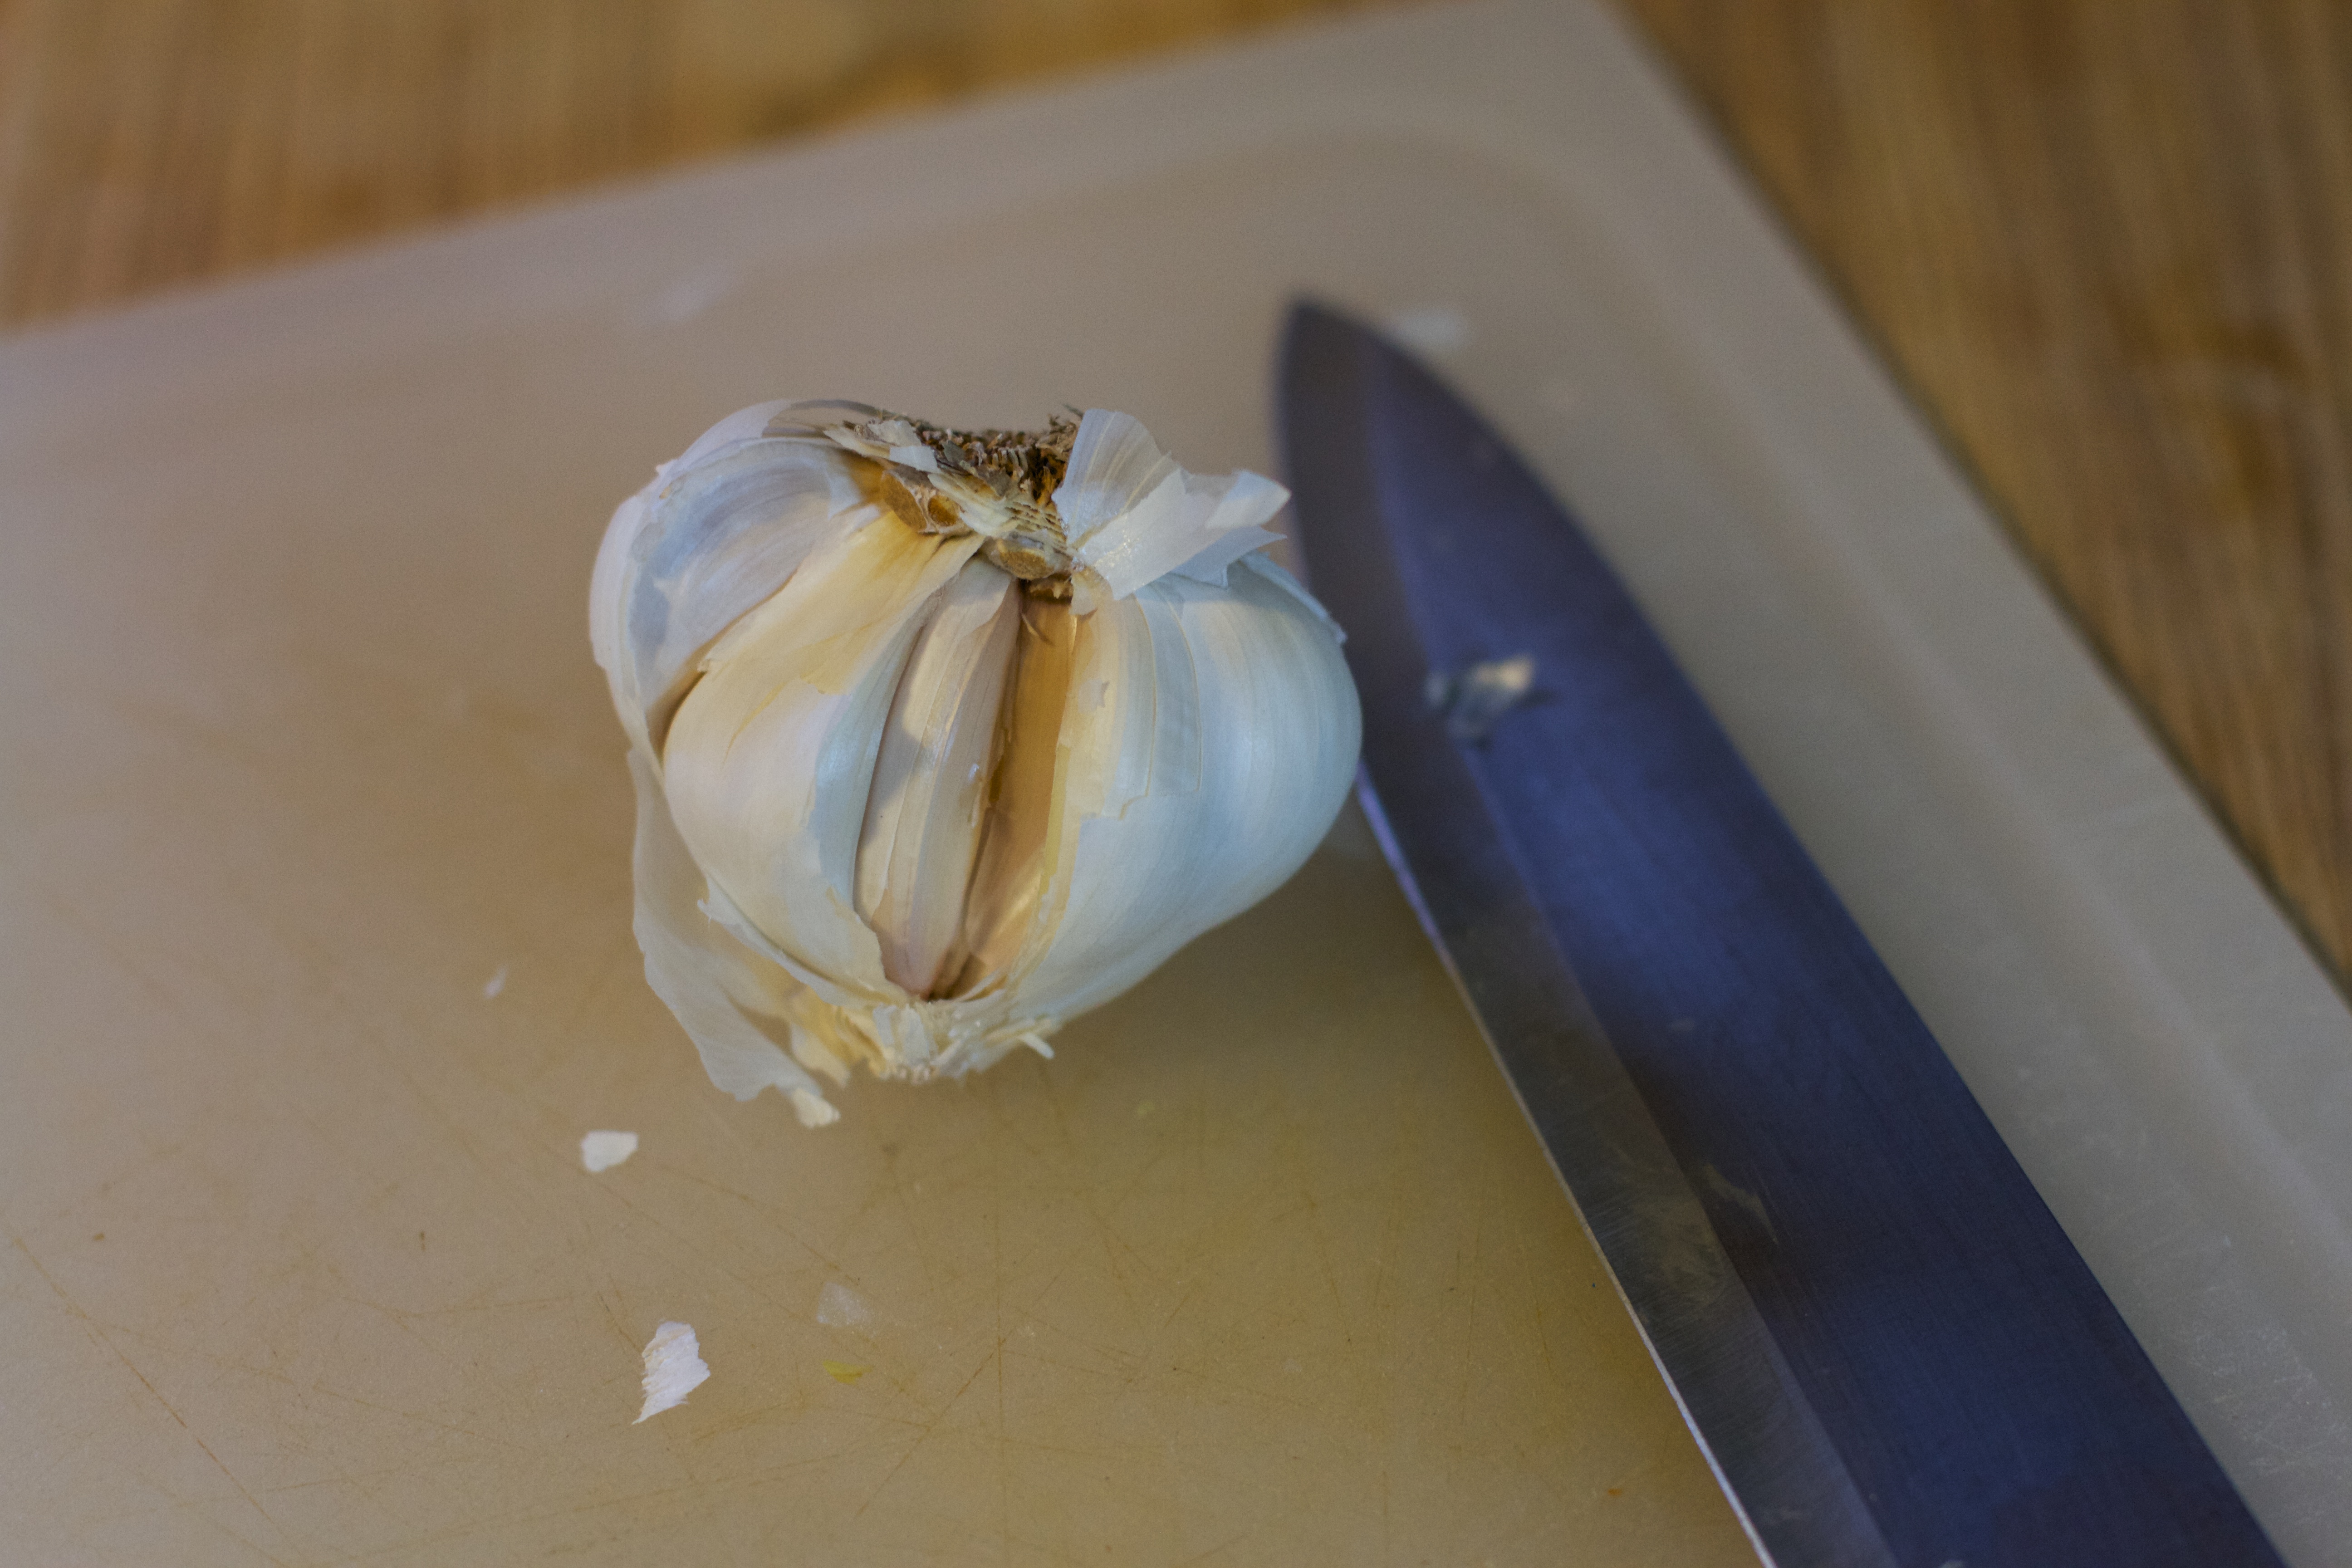
plant, flower, petal, food, garlic, produce, vegetable, coconut, flowering plant, land plant, onion genus